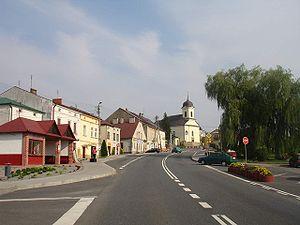
Brzostek [ˈbʐɔstɛk] est une commune rurale de la Voïvodie des Basses-Carpates et du powiat de Dębica. Elle s'étend sur 122,6 km² et comptait 2 597 habitants en 2009. Elle se situe à environ 19 kilomètres au sud de Dębica et à 46 kilomètres à l'ouest de Rzeszów, la capitale régionale.